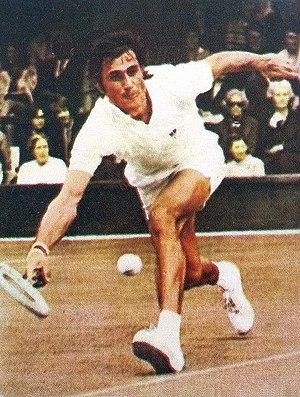
Ilie Năstase, né le 19 juillet 1946 à Bucarest, est un ancien joueur de tennis professionnel roumain.